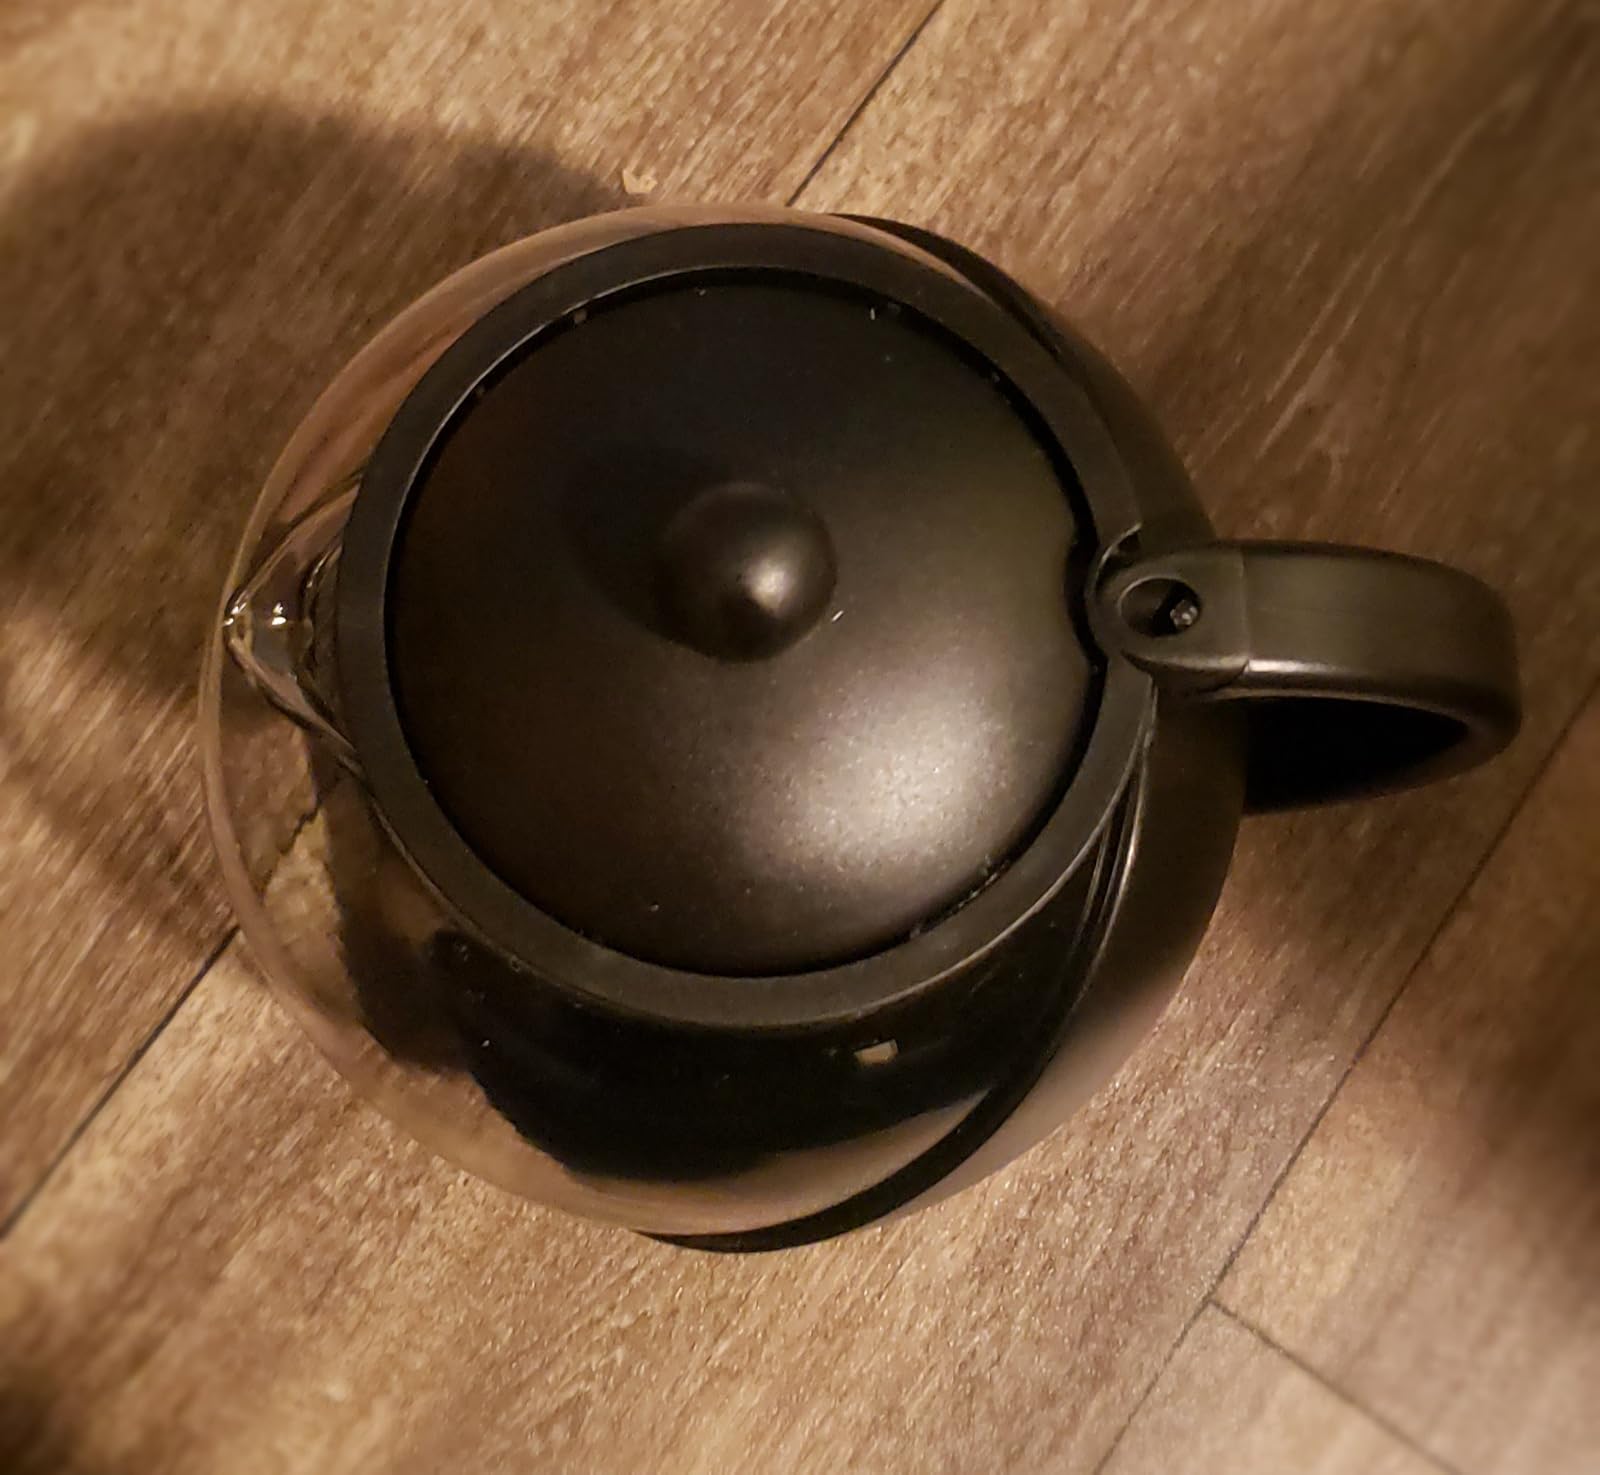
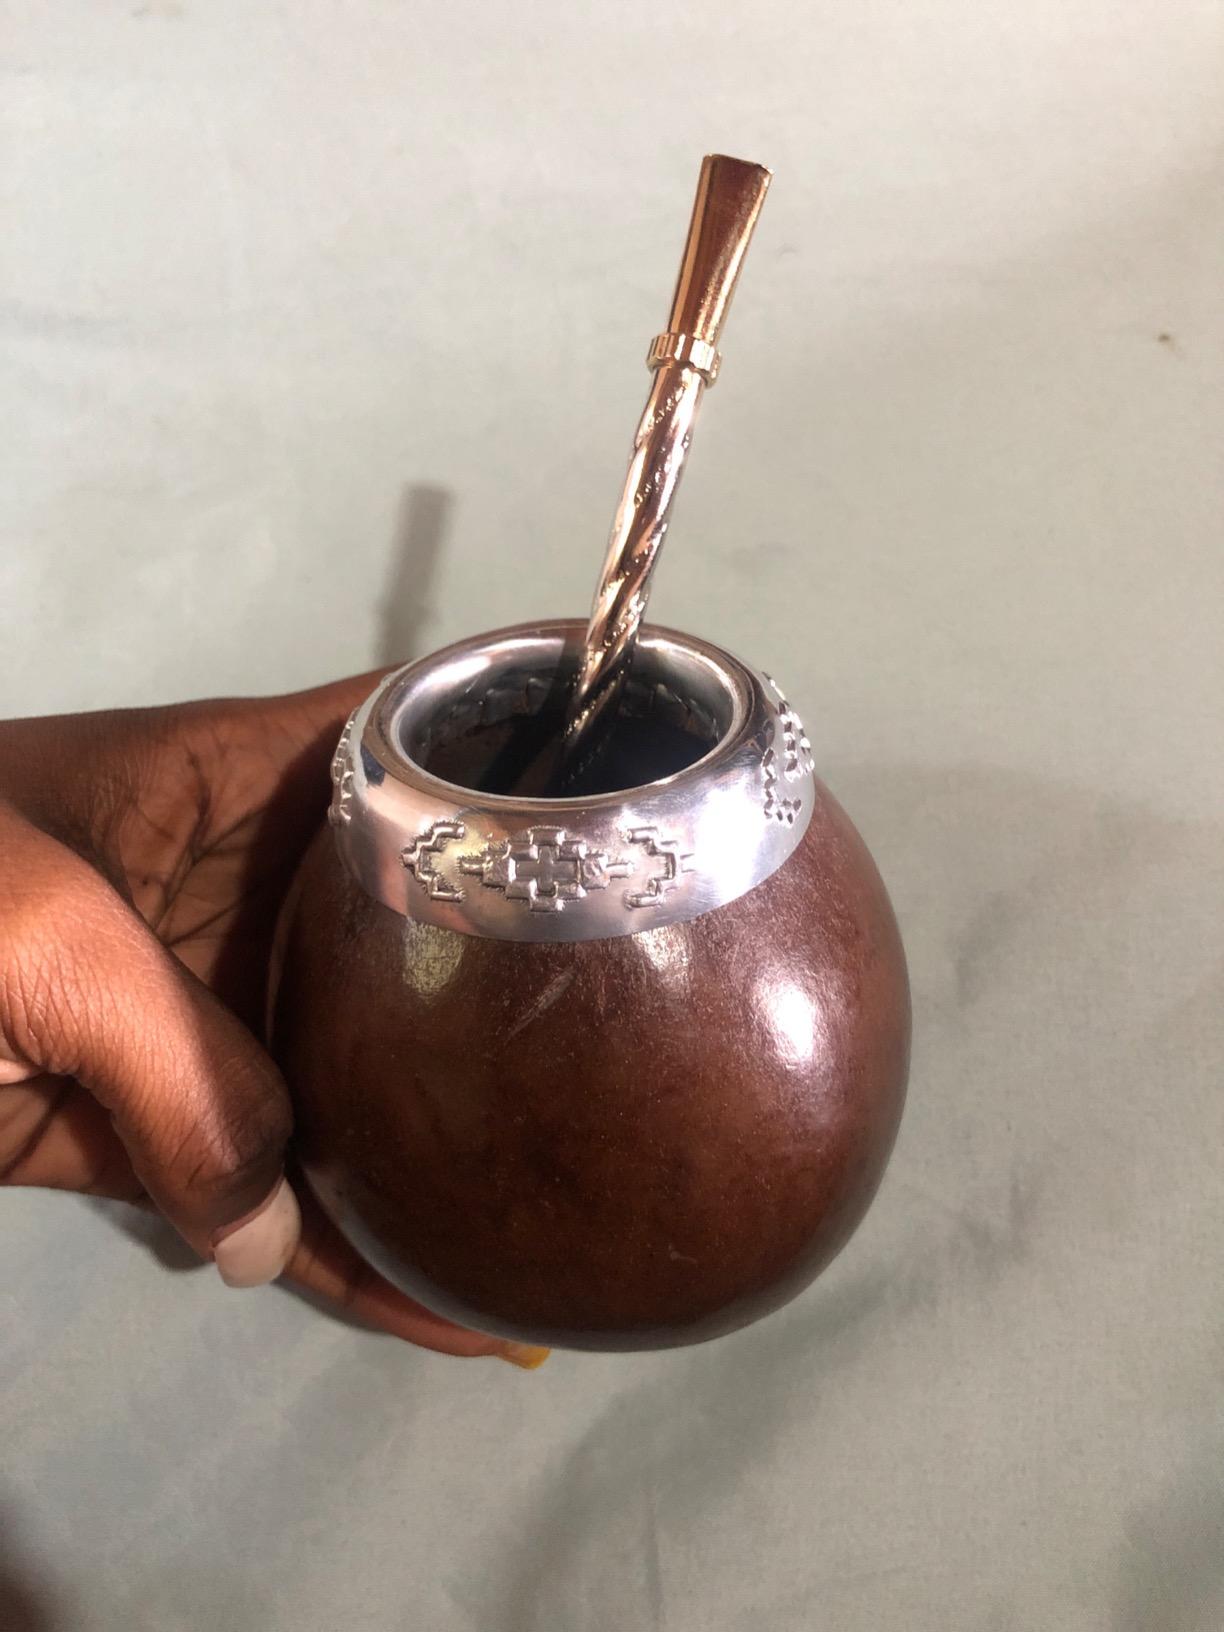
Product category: items_tea
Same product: no